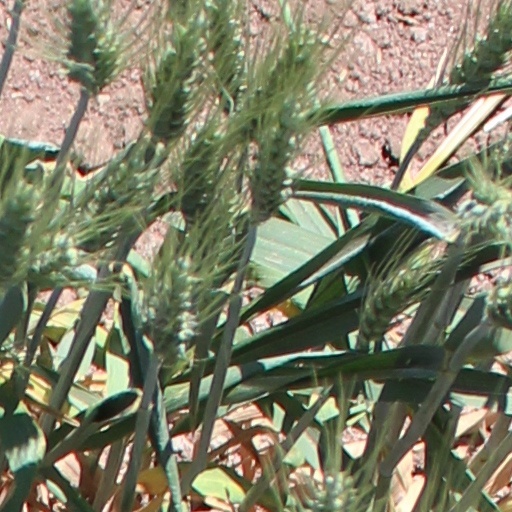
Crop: wheat